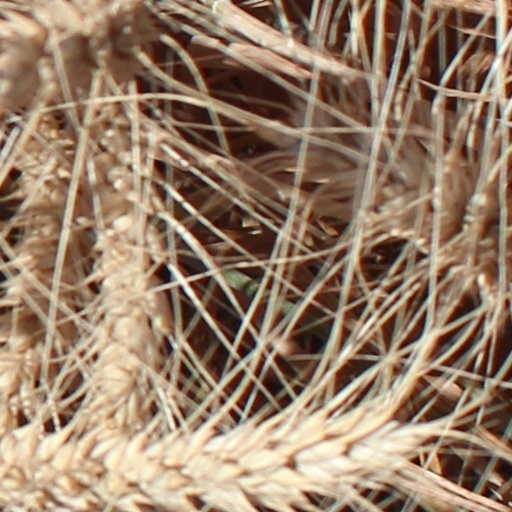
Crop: wheat